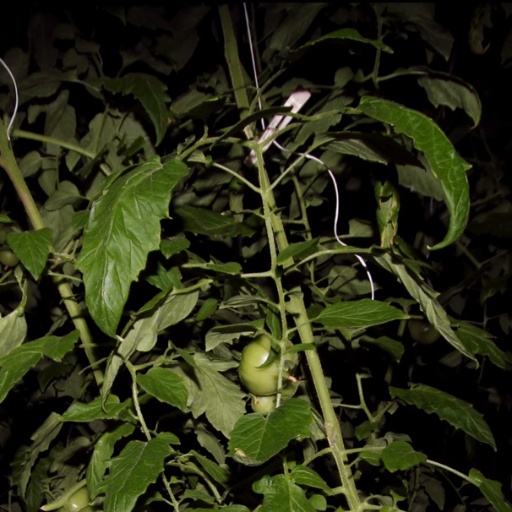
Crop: tomato